Avery Company

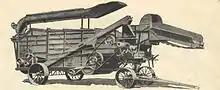
Avery Thresher

One of their inventions was the Avery Thresher, a popular threshing machine in the late 19th century and early 20th century. The thresher was driven from the flywheel of a steam traction engine. A belt from the flywheel drove a wheel found on the thresher, separating the wheat kernels from the wheat stalks.